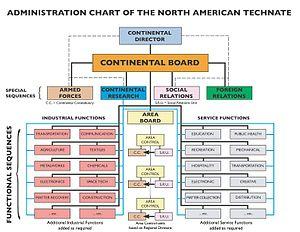
Organisation état selon Technocracy Inc.
Le mouvement technocratique est un mouvement social promouvant un ordre social technocratique, qui a connu une certaine importance et notoriété dans les années 1930 aux États-Unis, au plus fort de la Grande Dépression. Trouvant ses racines dans les œuvres de Thorstein Veblen et de Edward Bellamy, ce mouvement a principalement été porté par un personnage controversé, Howard Scott, qui créa successivement la Technical Alliance en 1920, l'Energy Survey of North America en 1932 et Technocracy Inc. en 1933.